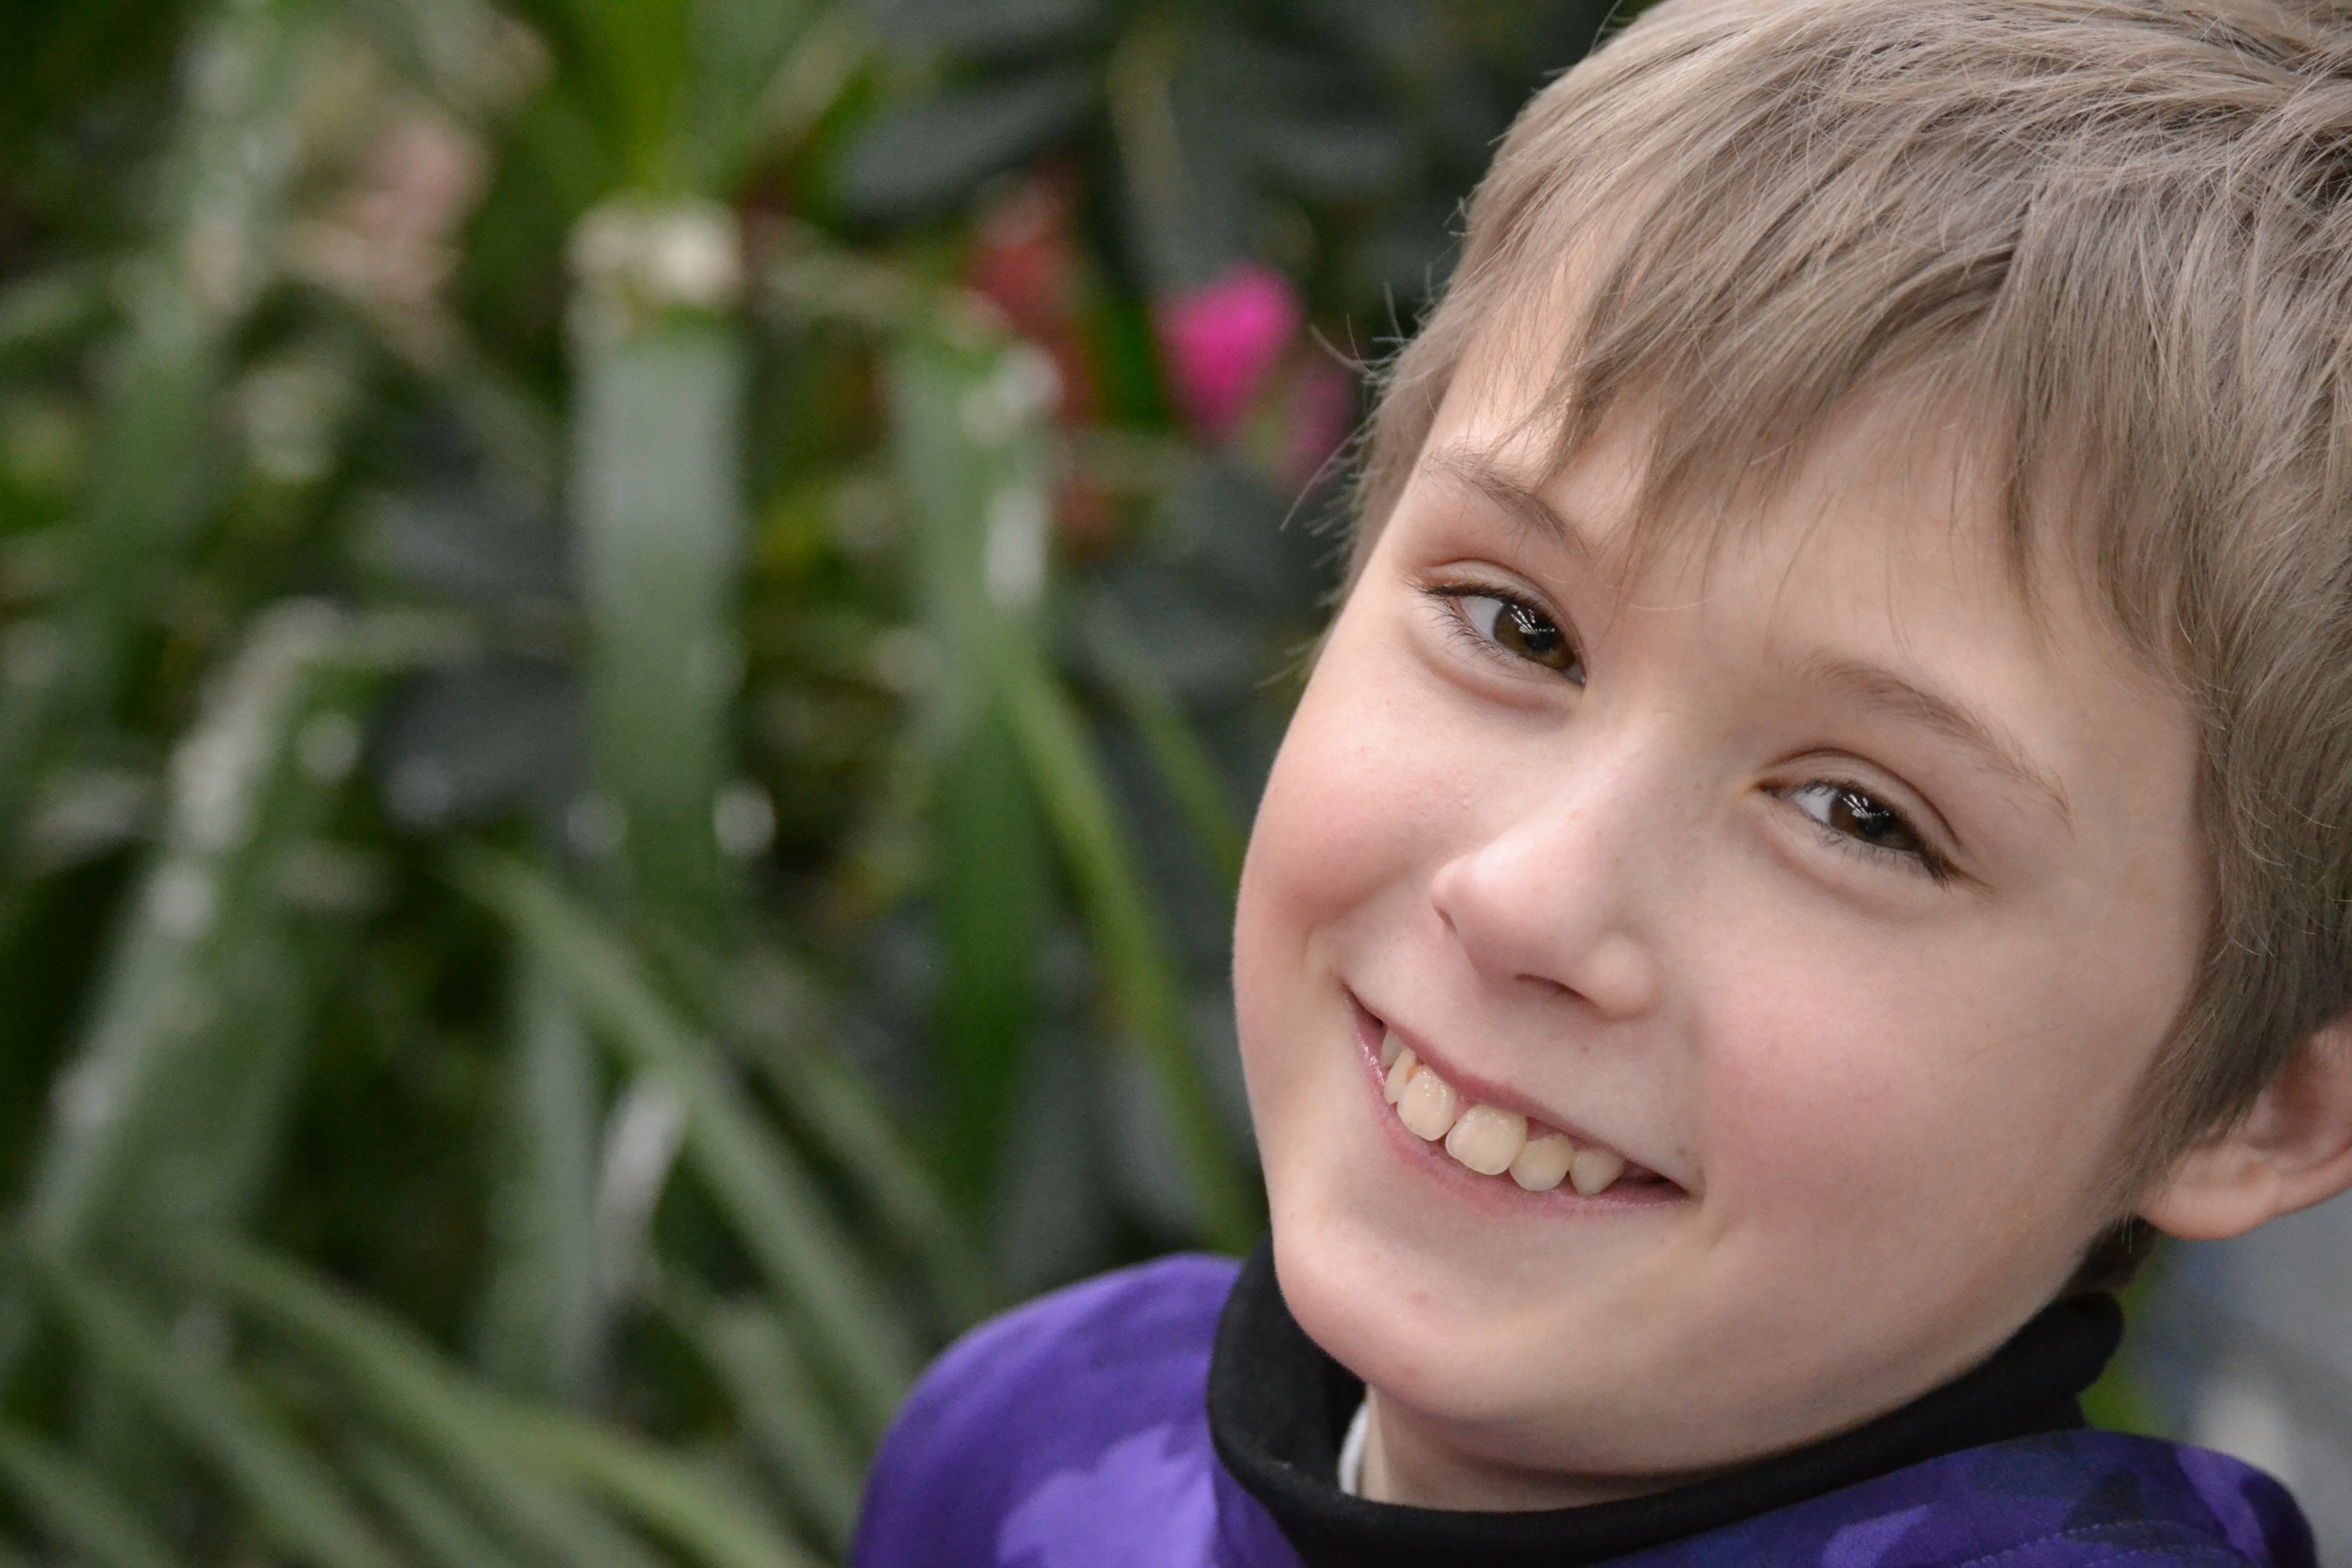
person, people, girl, flower, boy, male, portrait, spring, child, facial expression, smile, close up, face, kids, infant, toddler, eye, head, skin, joy, organ, laughter, emotions, emotion, portrait photography